He Jingtang

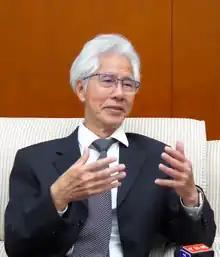

He Jingtang (born 1938 Dongguan) is a Chinese architect and the head of the architecture program at the South China University of Technology's school of architecture whose works include the wrestling and badminton venues built for the 2008 Beijing Olympics and the Chinese Pavilion sometimes referred to as the "Crown of China" for Expo 2010 which was held in Shanghai and later reopened as the China Art Museum. More recently designed the new campus of the University of Macau which was completed in 2013.